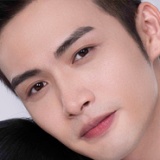
diễn viên Trương Bân Bân